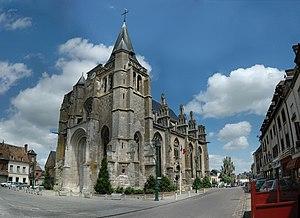
Église Saint-Pierre-et-Saint-Paul du Neubourg
Le Neubourg est une commune française du département de l'Eure, en région Normandie.